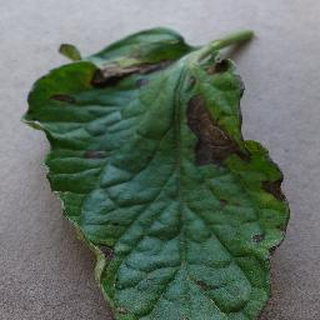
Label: tomato_early_blight